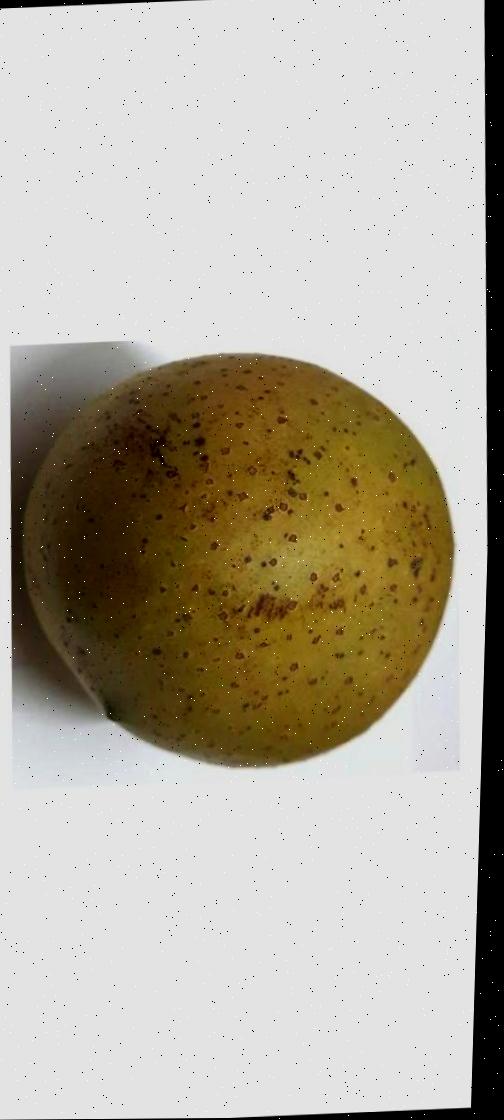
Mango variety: Gourmoti